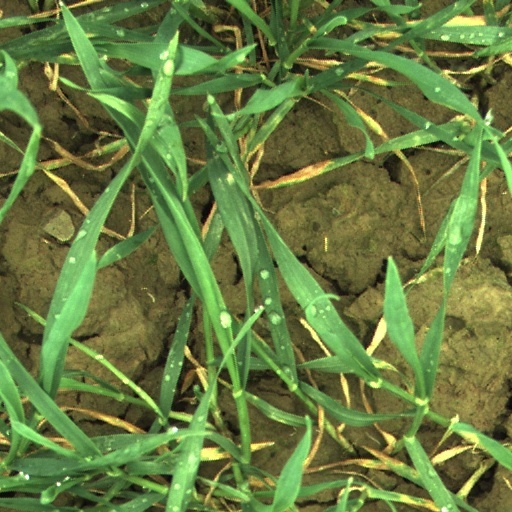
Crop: wheat